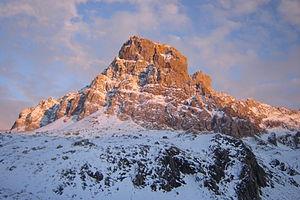
Brec du Chambeyron sous le soleil couchant Italiano: Il Brec de Chambeyron al tramonto
Le Brec de Chambeyron est le second sommet du massif de Chambeyron et des Alpes-de-Haute-Provence en termes de hauteur avec 3 389 mètres d'altitude, juste après l'Aiguille de Chambeyron, à la frontière avec le Piémont.
La vallée de l'Ubaye est située dans le département des Alpes-de-Haute-Provence et compte environ 7 700 habitants, appelés Ubayens ou Valéians. La ville principale de la vallée est la sous-préfecture de Barcelonnette.